History of Belfast

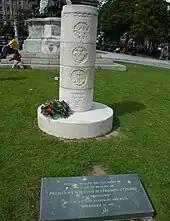
Monument to the United States of America Expeditionary Force (USAEF) and rededication plaque by US President Bill Clinton on the grounds of Belfast City Hall

The mud that was dredged up to dig the Victoria Channel was made into an artificial island, called Queen's Island, near east Belfast. John Hixon, an engineer from Liverpool who managed the arms work on Cromac Street, decided to use his surplus of iron ore to make ships. Hixon hired Edward Harland from Newcastle-on-Tyne to assist in the endeavour. Harland launched his first ship in October 1855, and his cutting-edge designs would go on to revolutionise the ship building world. In 1858, Harland would buy-out Hixon with the backing of Gustav Schwab. Schwab's nephew, Gustav Wolff had been working as an assistant to Harland. They formed the partnership of Harland & Wolff in 1861. Business was booming with the advent of American Civil War and the Confederacy purchased steamers from Harland & Wolff. Gustav Schwab went on to create the White Star Line in 1869, and ordered all of his ocean vessels from Harland & Wolff, setting the firm on the path to becoming the biggest ship building company in the world. Harland & Wolff would go on to build some of the world's most famous (and infamous) ships including HMHS Britannic, RMS Oceanic, RMS Olympic and, best known of all, the RMS Titanic.